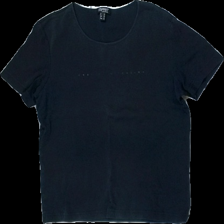
View: front
Type: Top
Category: Ladies
Brand: Esprit
Colors: Black
Material: 100% Cotton
Pattern: Other
Cut: Cropped
Size: M
Damage: mended hole
Damage location: middle left
Price range: <50
Recommended usage: Recycle
Description: black cropped t-shirt
Comment: washed out